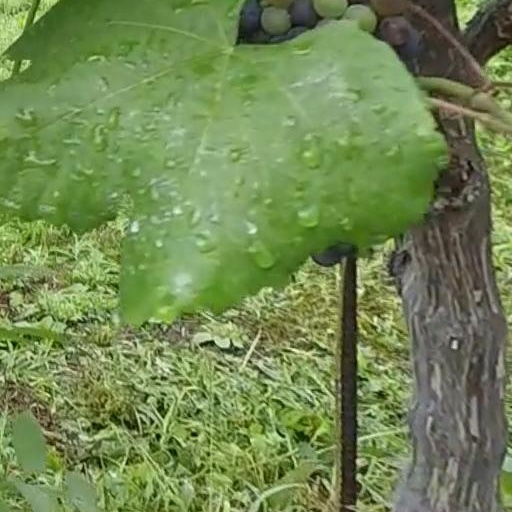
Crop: grape